El Bañuelo

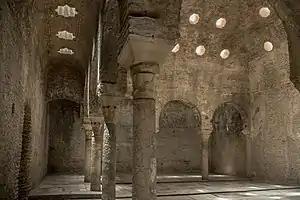
Interior of the "Bañuelo" bath complex, showing the "bayt al-wastani" (the warm room), the largest and central chamber

The Bañuelo or El Bañuelo (a diminutive of Spanish "baño" "bath"), also known as the Baño del Nogal ("Bath of the Walnut") or Hammam al-Yawza, is a preserved historic "hammam" (Islamic bathhouse) in Granada, Spain. It is located in the Albaicin quarter of the city, on the banks of the Darro River. It was used as a bathhouse up until the 16th century at least, before becoming defunct and being converted to other uses. In the 20th century it underwent numerous restorations by Spanish experts and is now open as a tourist attraction.